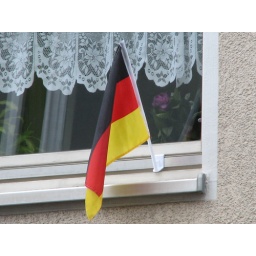
Almost every car in RSA had some sort of flag that cliped into the window